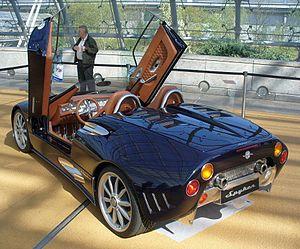
La Spyker C8 est une gamme de supercars construite par Spyker Cars depuis 2001. Elle représente le modèle principal de Spyker. On peut la comparer à la Gallardo chez Lamborghini ou la F430 chez Ferrari.